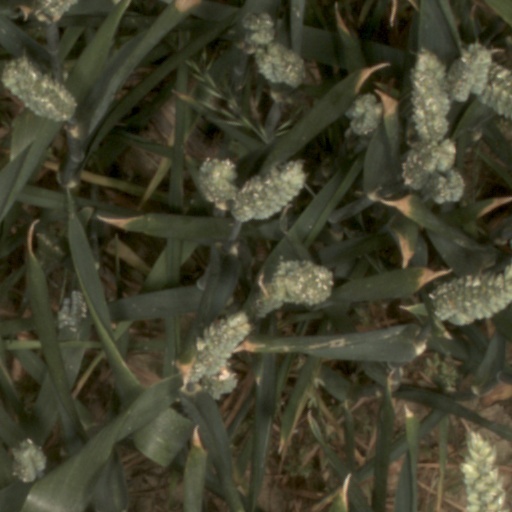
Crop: wheat